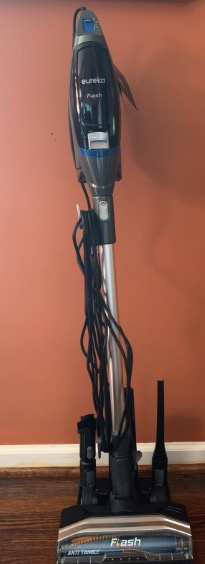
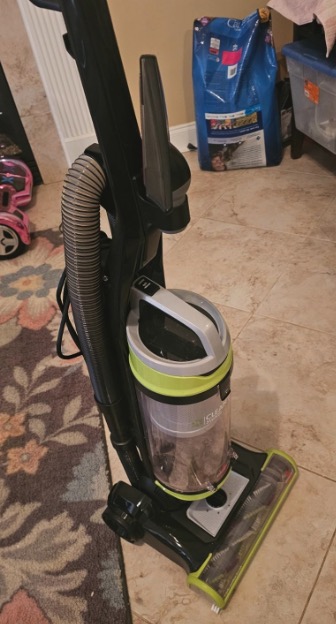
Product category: items_vacuum
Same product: no